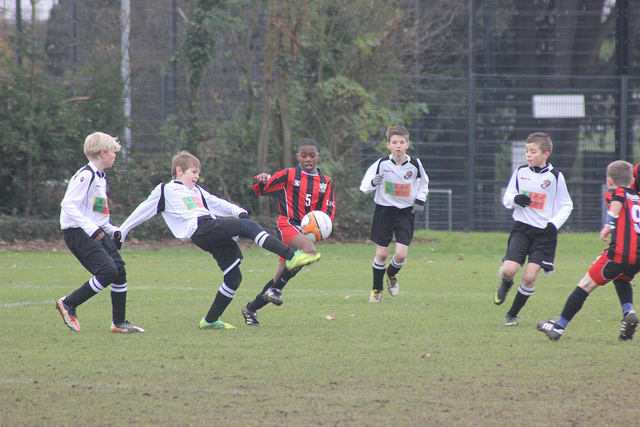
những cậu bé đang thi đấu bóng đá ở trên sân